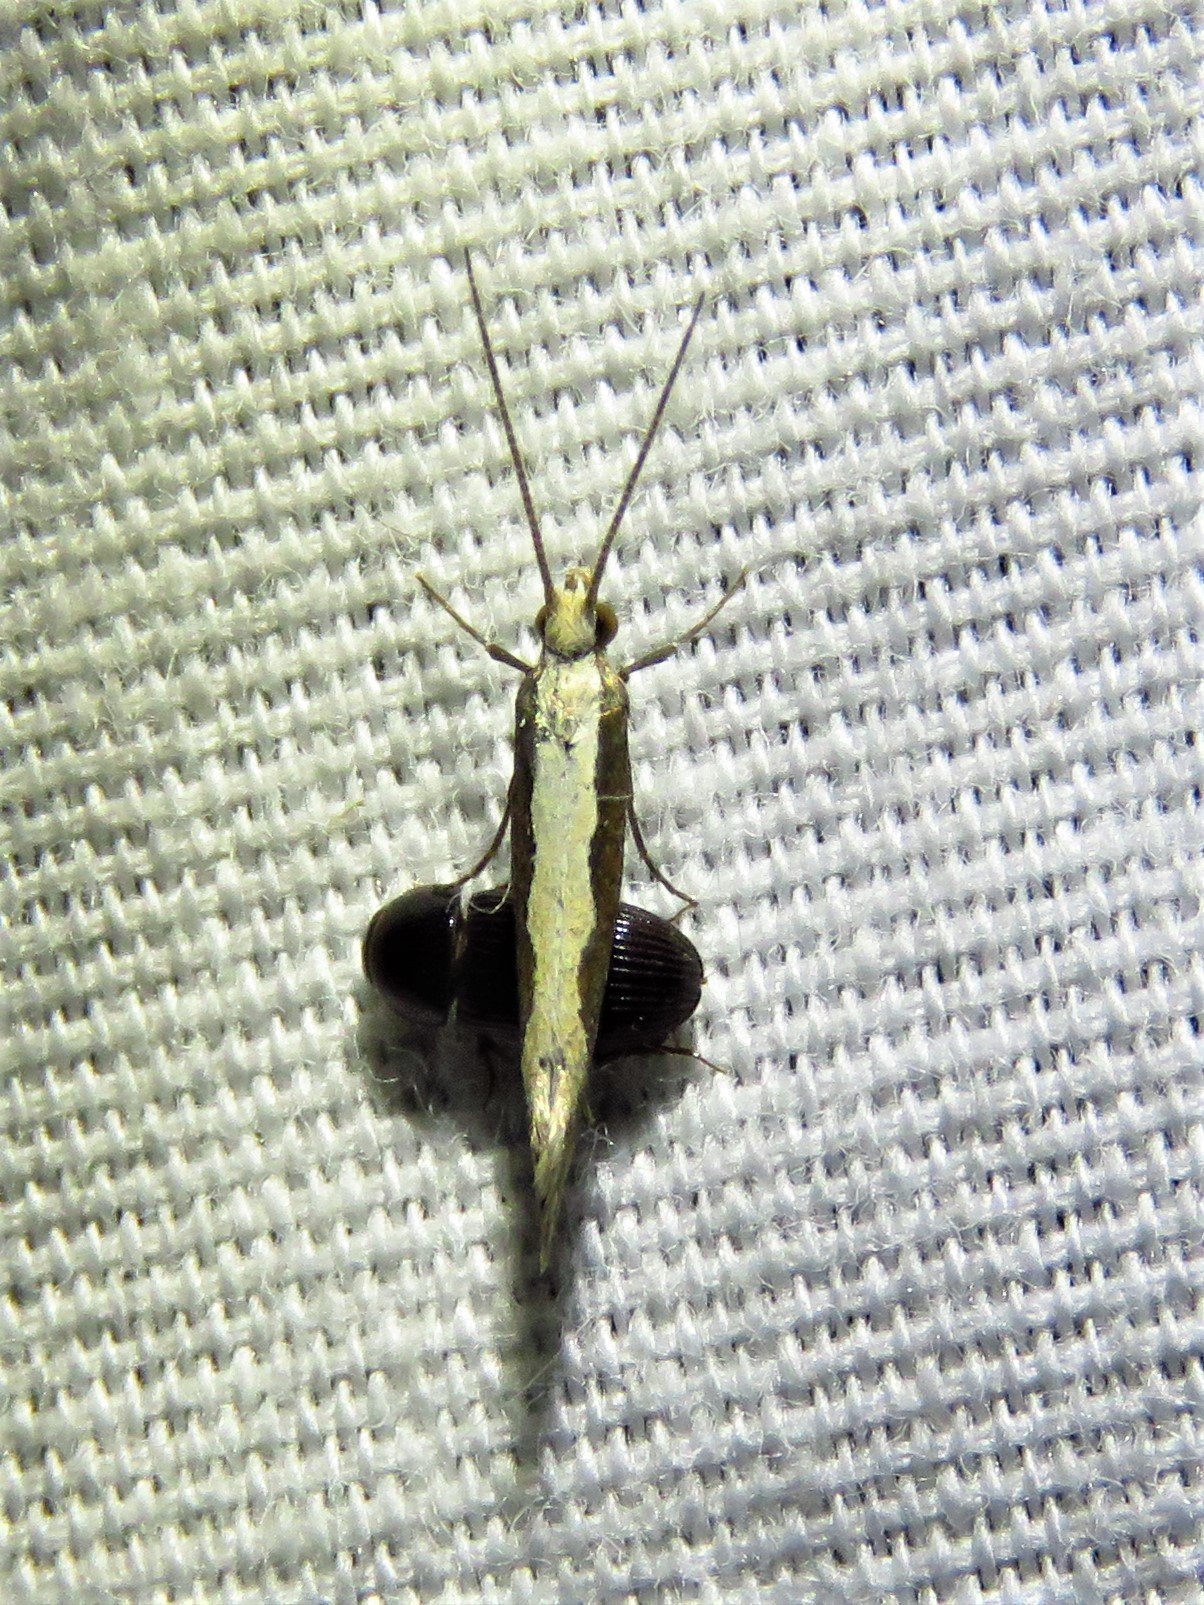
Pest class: diamondback_moth